JS Kabylie

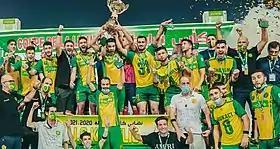
JS Kabylie's players and coaching staff celebrating the 2020–21 Algerian League Cup title, on 10 August 2021.

Two seasons without relief followed, before the rise in the pre-honor category obtained during the 1953–54 season thanks to the title of champion of division one.